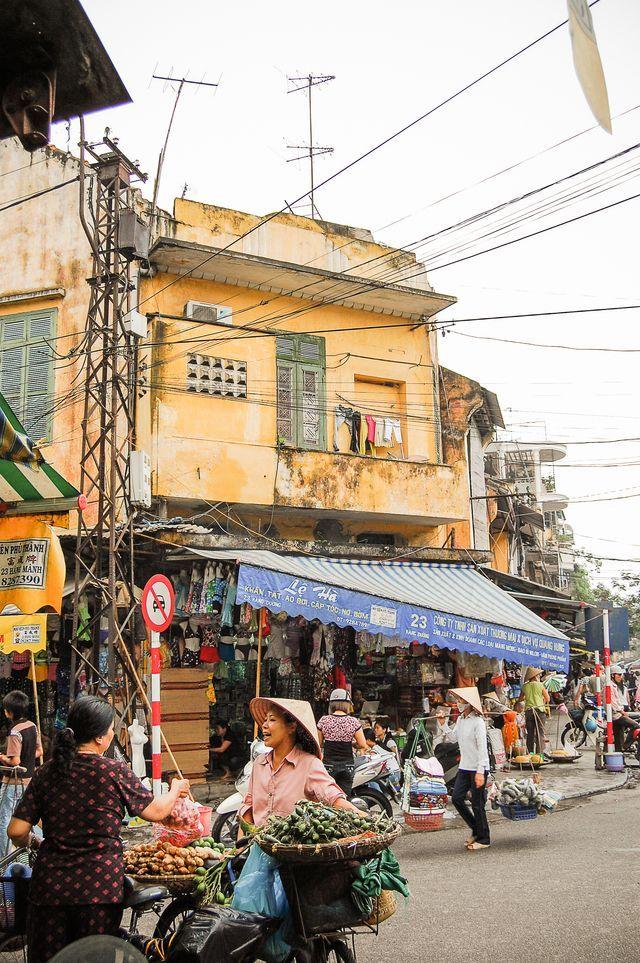
có nhiều người đang mua bán ở trong khu chợ